Willie Cauley-Stein

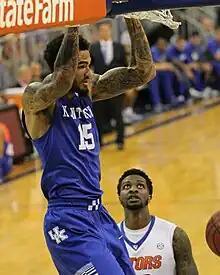
Cauley-Stein dunks against the Florida Gators his junior season.

Cauley-Stein started out his college career as a bench center, backing up top prospect Nerlens Noel. During his time as a back-up, Cauley-Stein ended up averaging 7.8 points on 63.9% field goal shooting, 5.5 rebounds, 1.7 blocks, 1.0 assists, and 0.8 steals in 20 games of play.